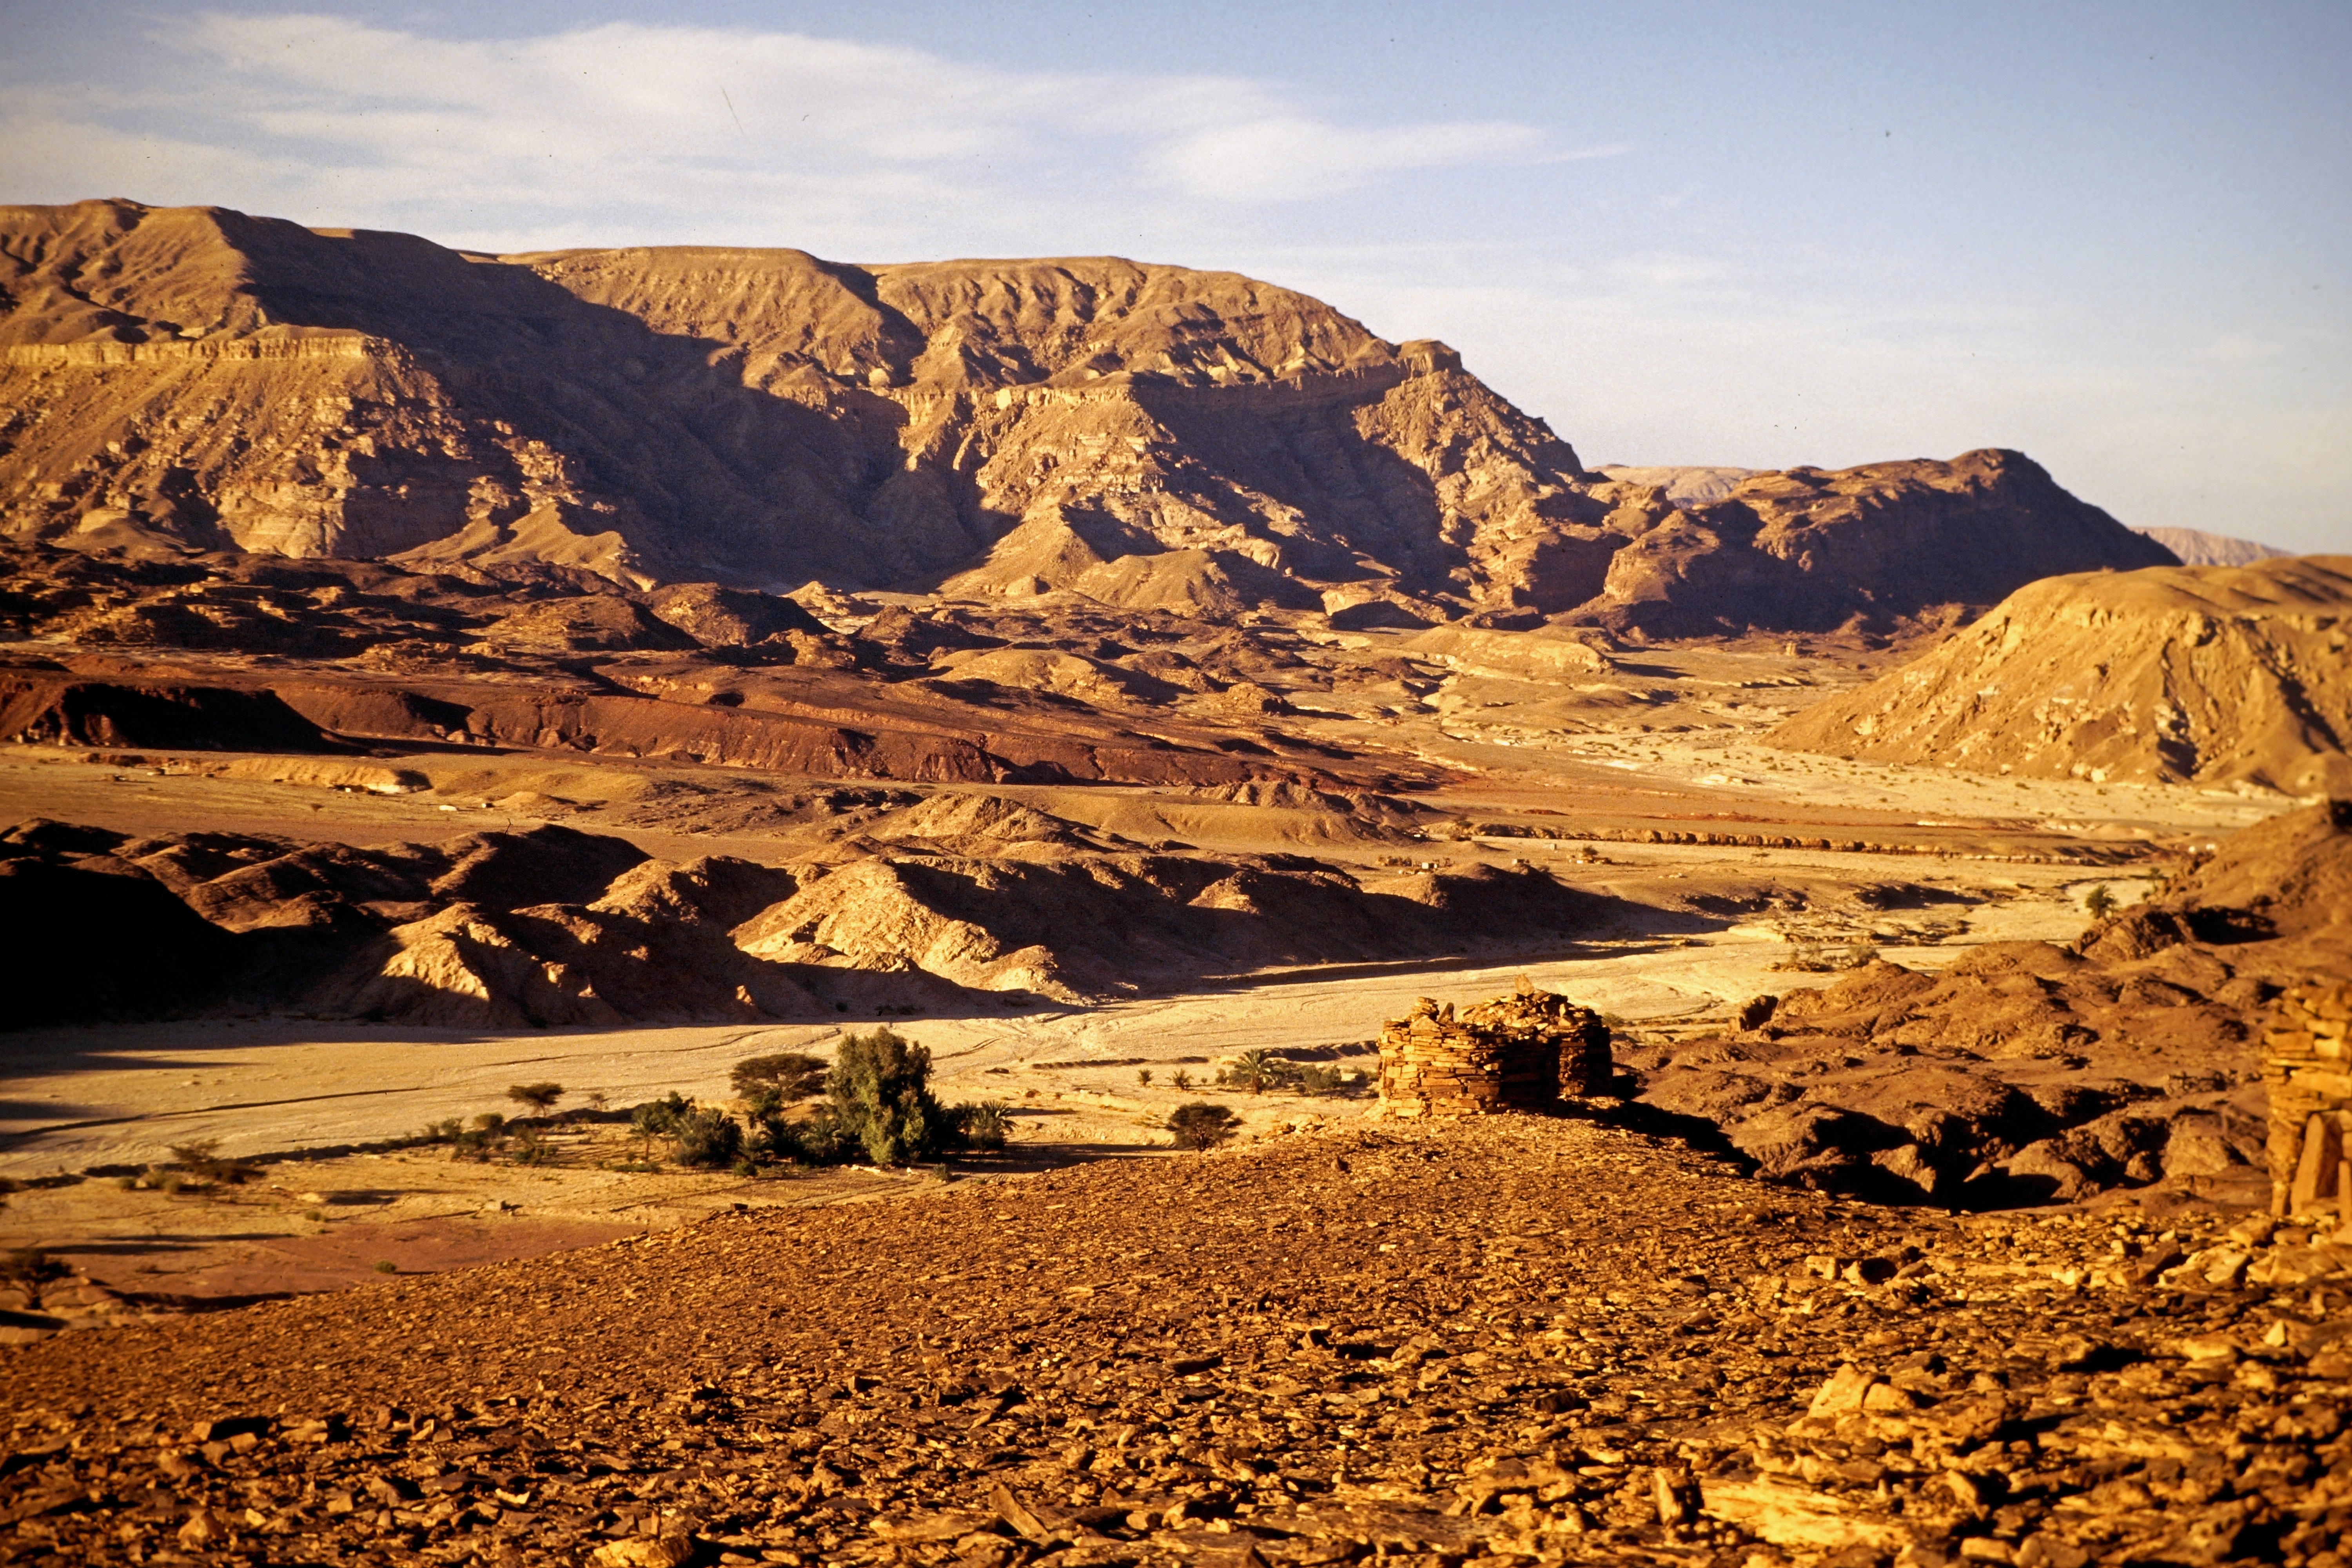
landscape, rock, wilderness, mountain, desert, valley, travel, formation, soil, egypt, geology, badlands, plateau, wadi, landform, sinai, natural environment, geographical feature, aeolian landform, mountainous landforms